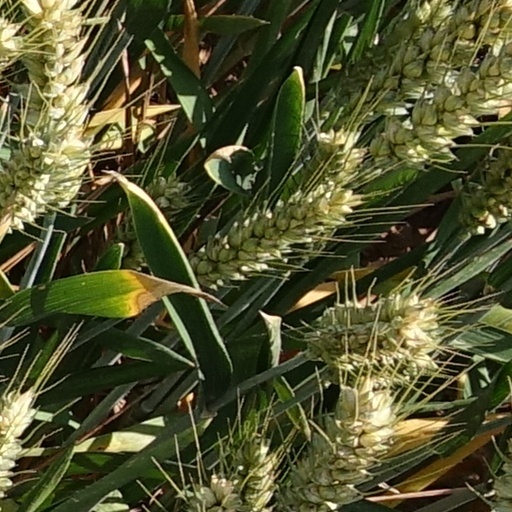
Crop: wheat